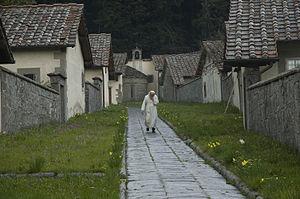
Camaldoli est un écart de la commune italienne de Poppi, de la province d'Arezzo, dans le massif forestier du Casentino, qui constitue un parc naturel. Ce lieu a été rendu célèbre par la fondation d'un ermitage, au début du XIᵉ siècle, par le moine bénédictin Romuald de Ravenne, un établissement qui a été le foyer historique de la Congrégation bénédictine des camaldules. Les camaldules se distinguent visuellement des autres bénédictins en portant un habit blanc et la barbe pleine.